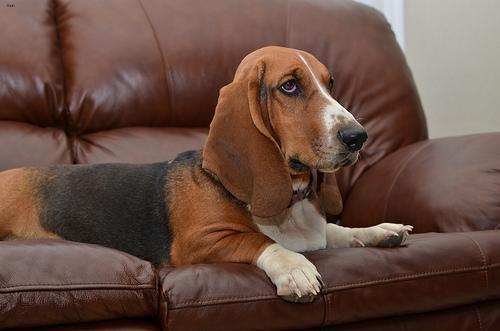
basset hound